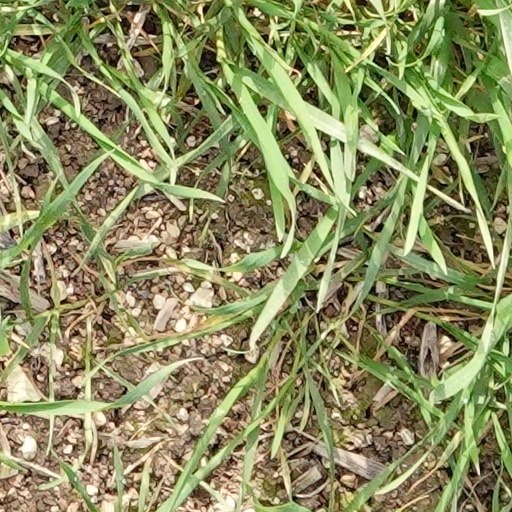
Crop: wheat